Oasis: Supersonic

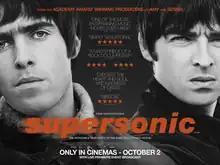
British release poster

Oasis: Supersonic is a 2016 British music documentary directed by Mat Whitecross. Asif Kapadia and James Gay-Rees, already awarded with an Oscar for the film "Amy", worked on this film respectively as executive producer and film producer. The film was released on 26 October 2016, and was distributed in the UK by Entertainment One and Lorton Distribution, and in the US by A24.